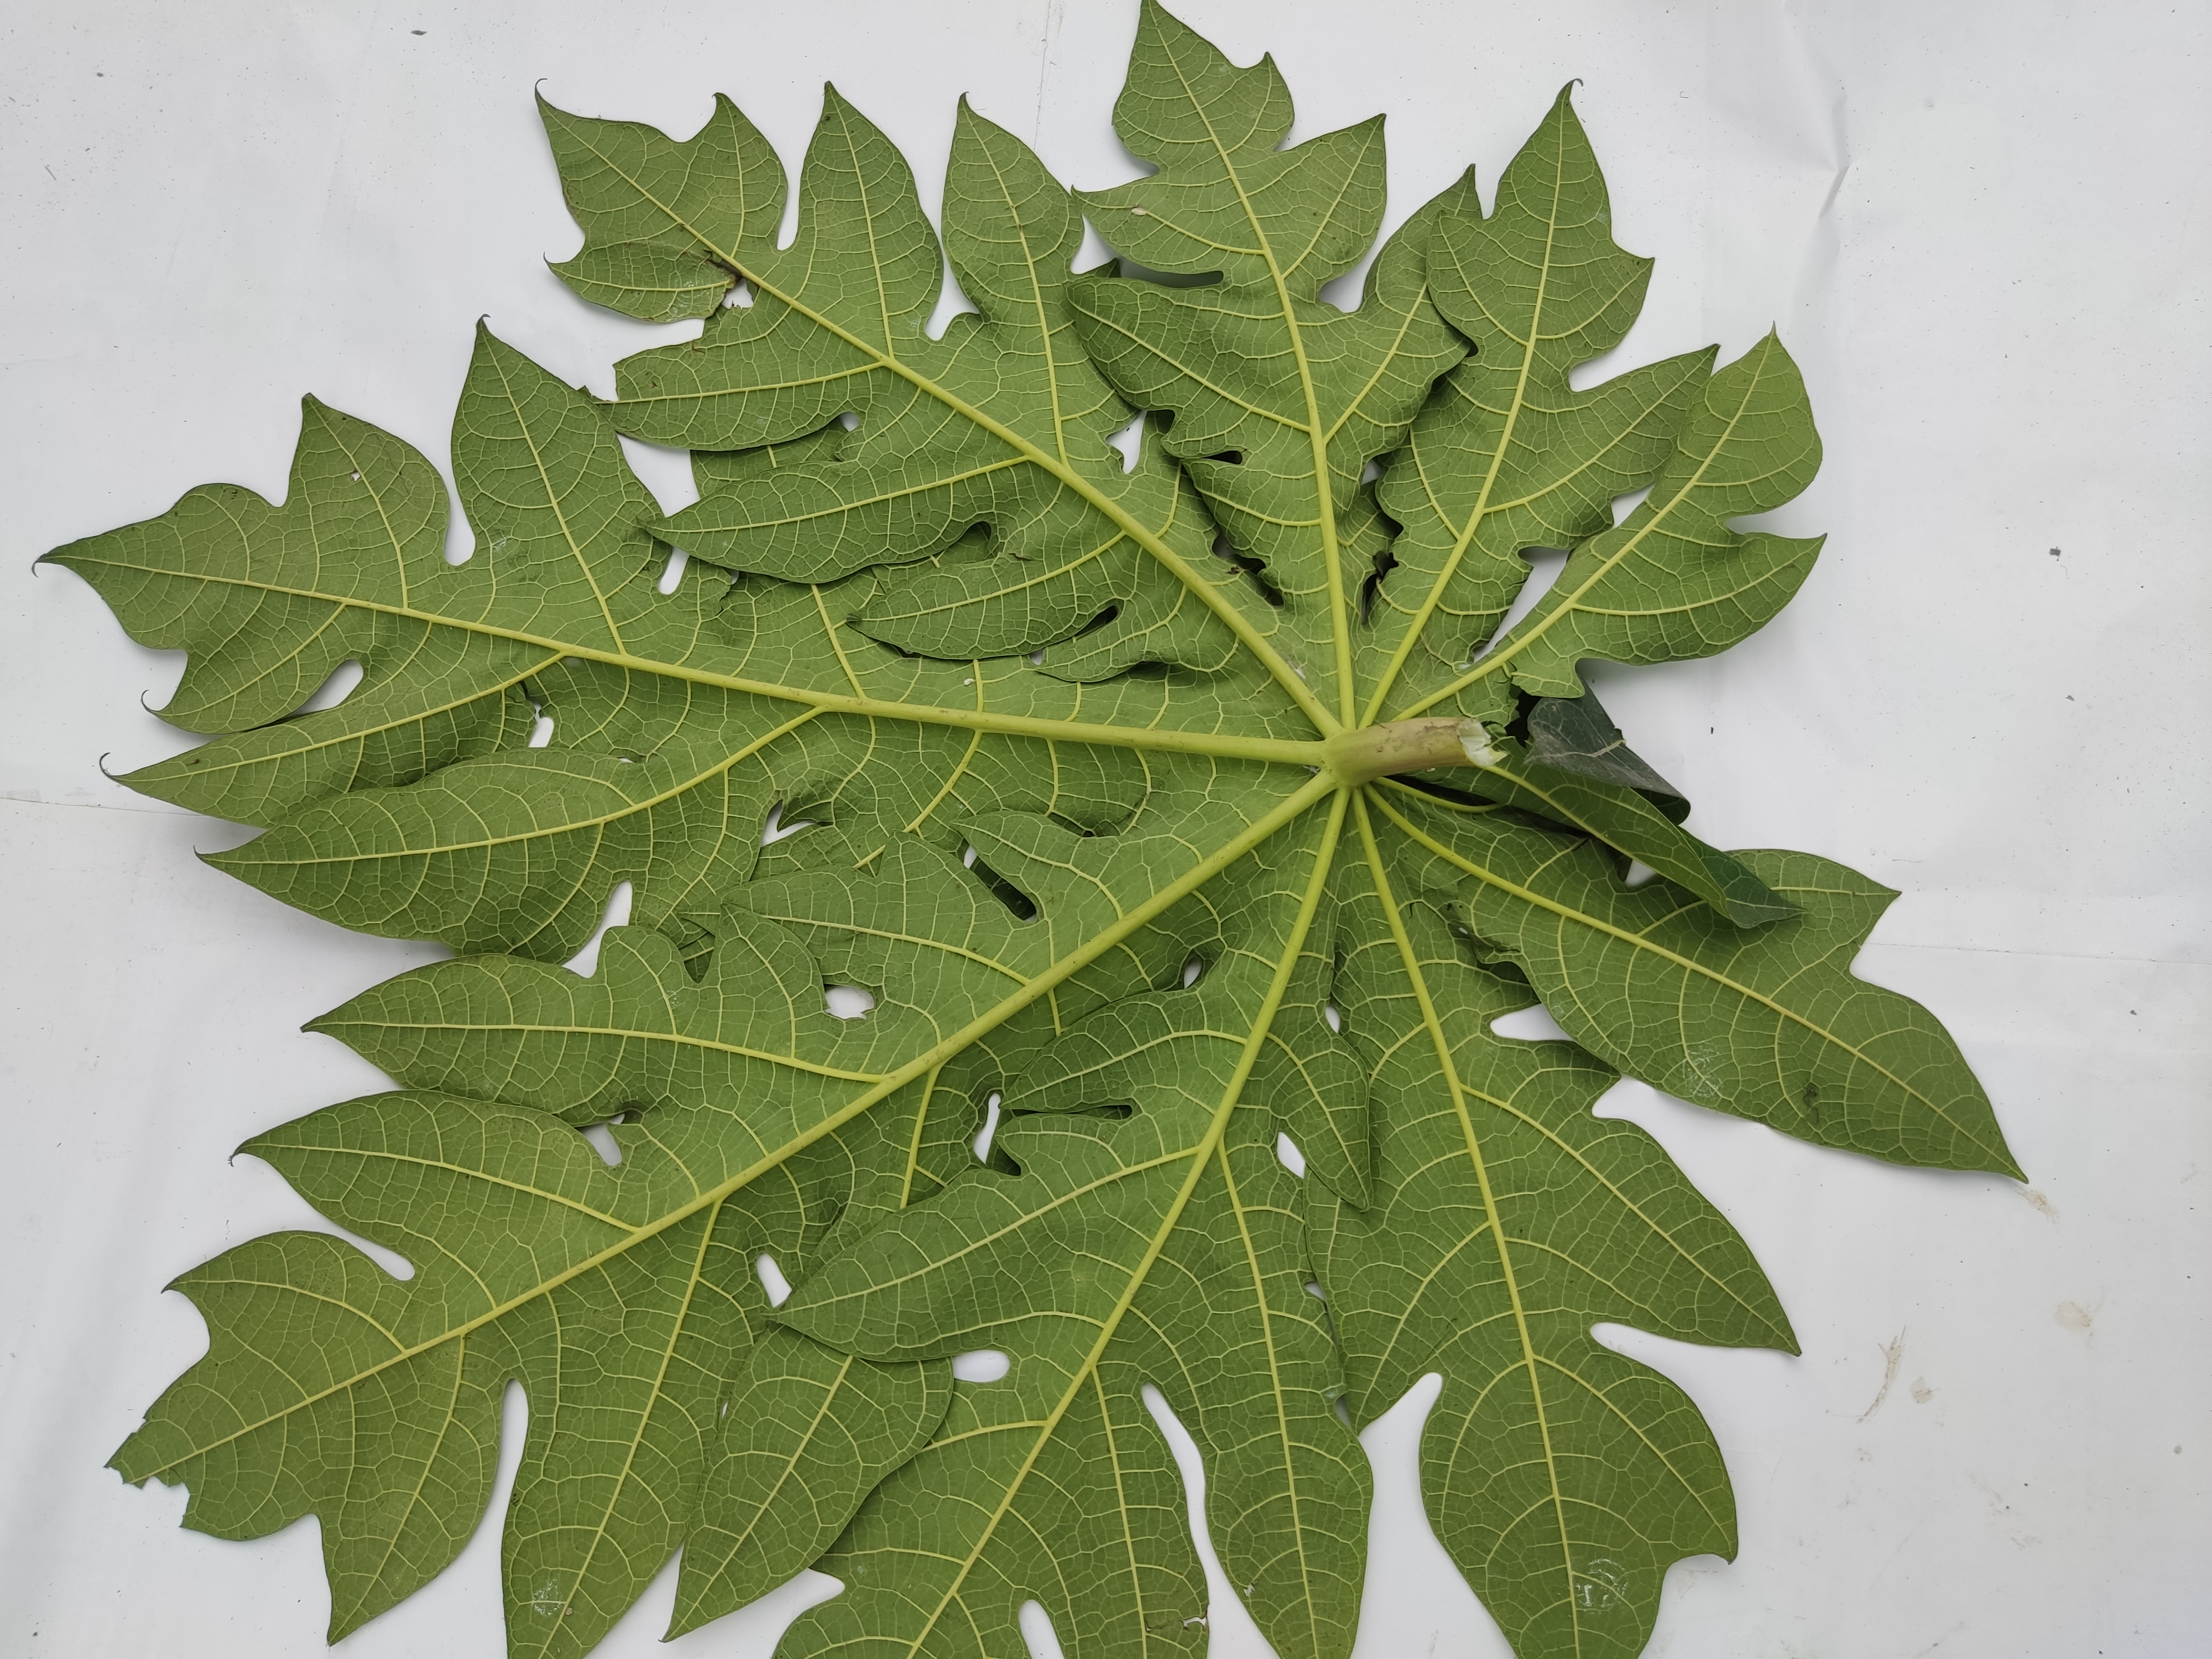
Label: Healthy Leaf